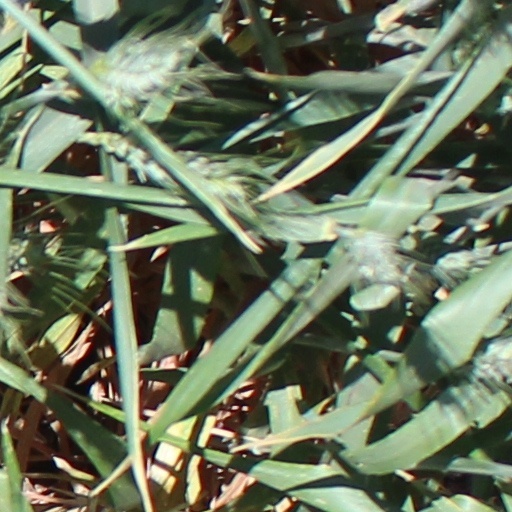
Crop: wheat